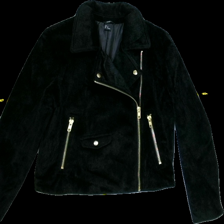
View: front
Type: Jacket
Category: Ladies
Brand: Lindex
Colors: Black
Material: 51%polyester 34%polyamide 15%acrylic
Cut: Regular
Size: 42
Season: Winter
Smell: Minor
Price range: 100-150
Recommended usage: Reuse